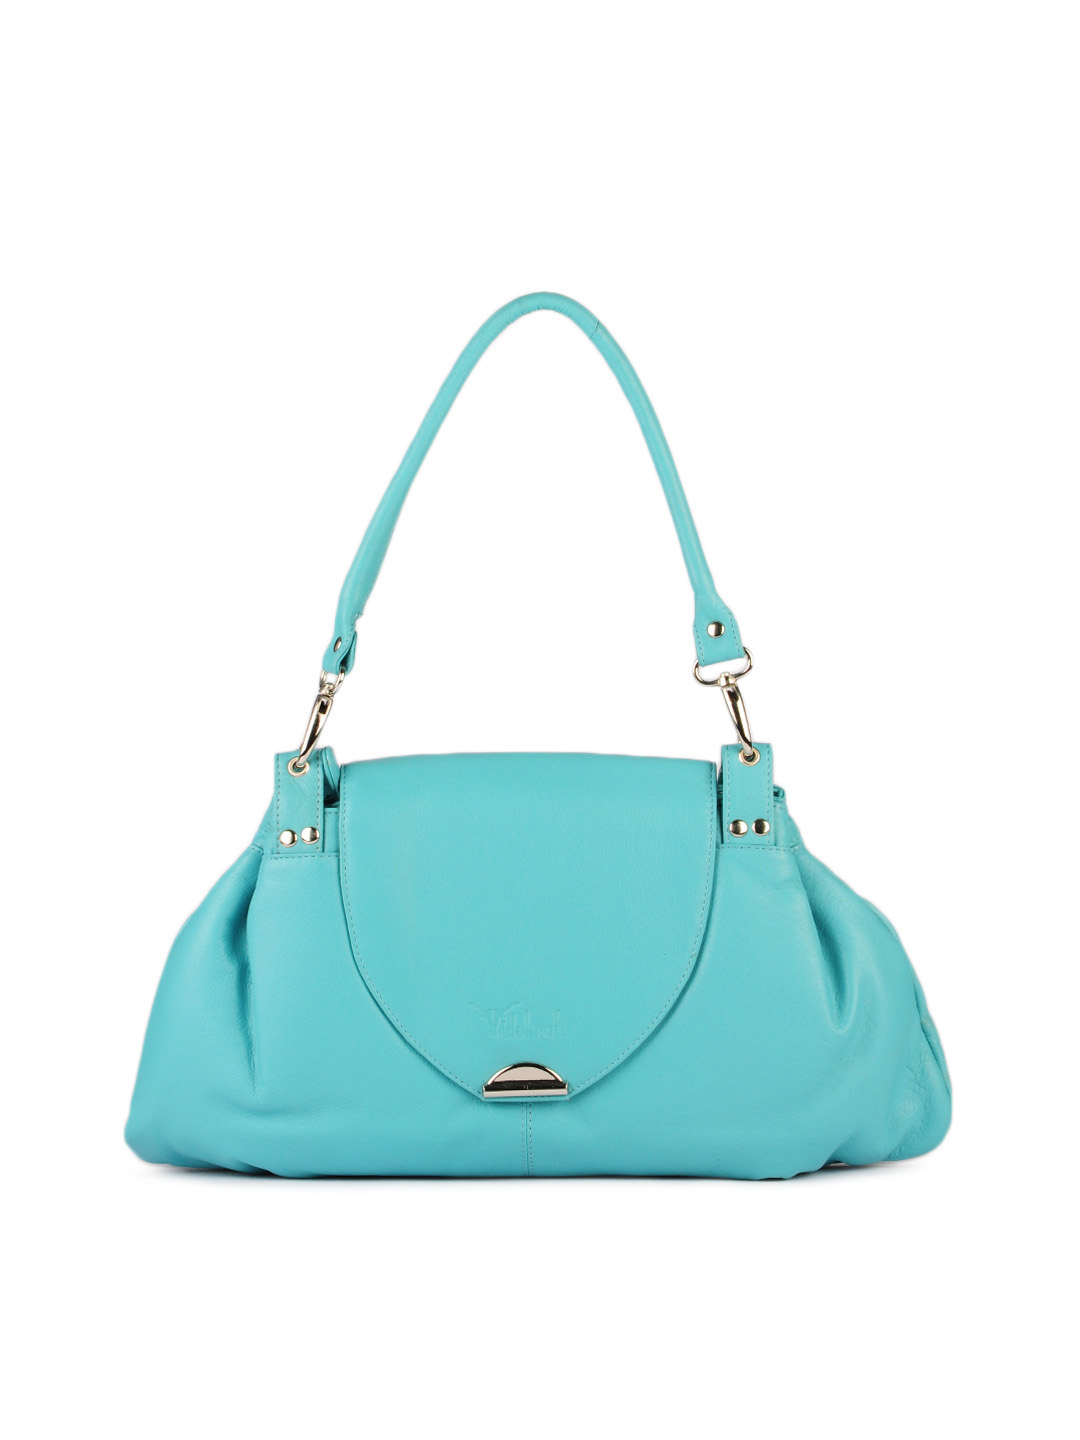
Hidekraft Women Blue Handbag
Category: Accessories / Bags / Handbags
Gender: Women
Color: Blue
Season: Summer 2012
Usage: Casual